Jakun people

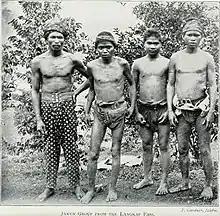
A group of Jakun men from the Langkap Pass, Negeri Sembilan, 1906.

Most Jakun people adhere to their animistic beliefs that are closely related to their natural surroundings. They believe that not only people have souls but animals, plants, and even inanimate objects (mountains, hills, settlements, rivers, rocks, caves, and so on) as well.